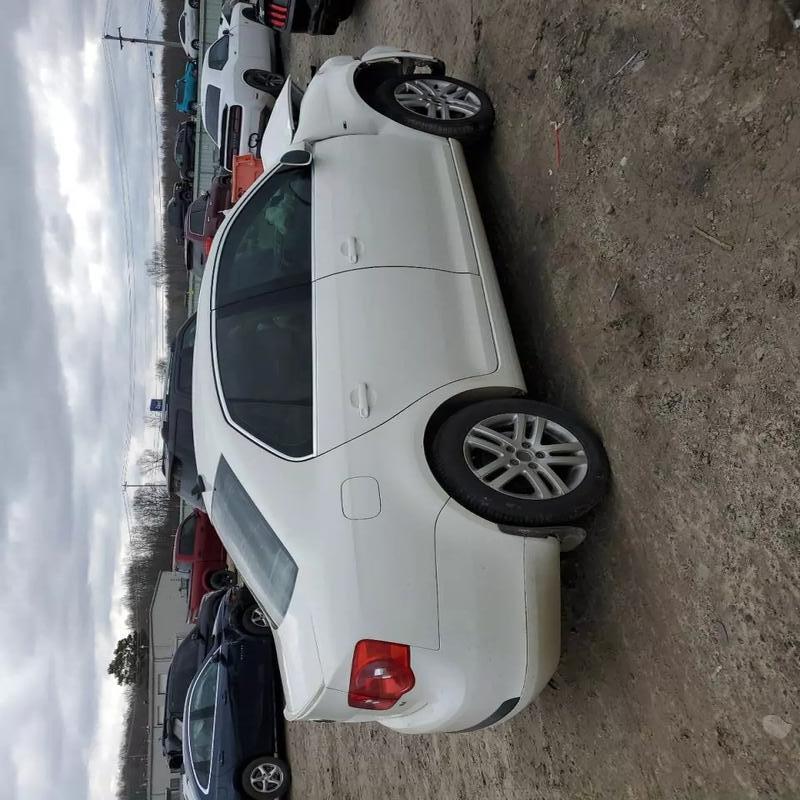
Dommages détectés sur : capot, aile avant droite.
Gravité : mineur